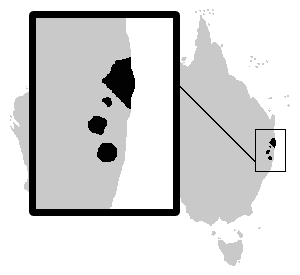
Les espèces d'amphibiens originaires d'Australie sont toutes membres du sous-ordre des Neobatrachia qui forme le plus grand des sous-ordres des Anoures. Environ 230 espèces sur les 5 280 espèces du sous-ordre vivent en Australie et 93 % d'entre elles sont endémiques. Comparée à celle d'autres continents, la diversité est faible. Elle est peut-être liée au climat d'un pays constitué pour sa plus grande part de zones semi-arides. À signaler un amphibien importé volontairement et devenu invasif, le crapaud buffle, Rhinella marina.